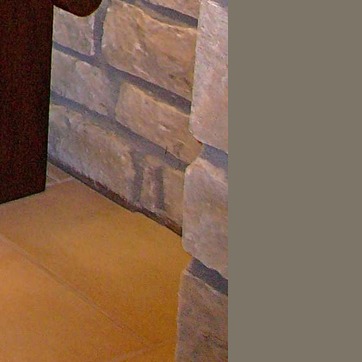
Material: stone